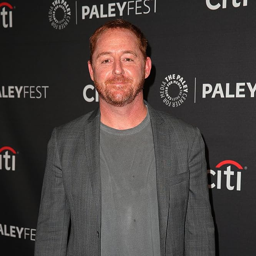
soft rock artist at an event for person